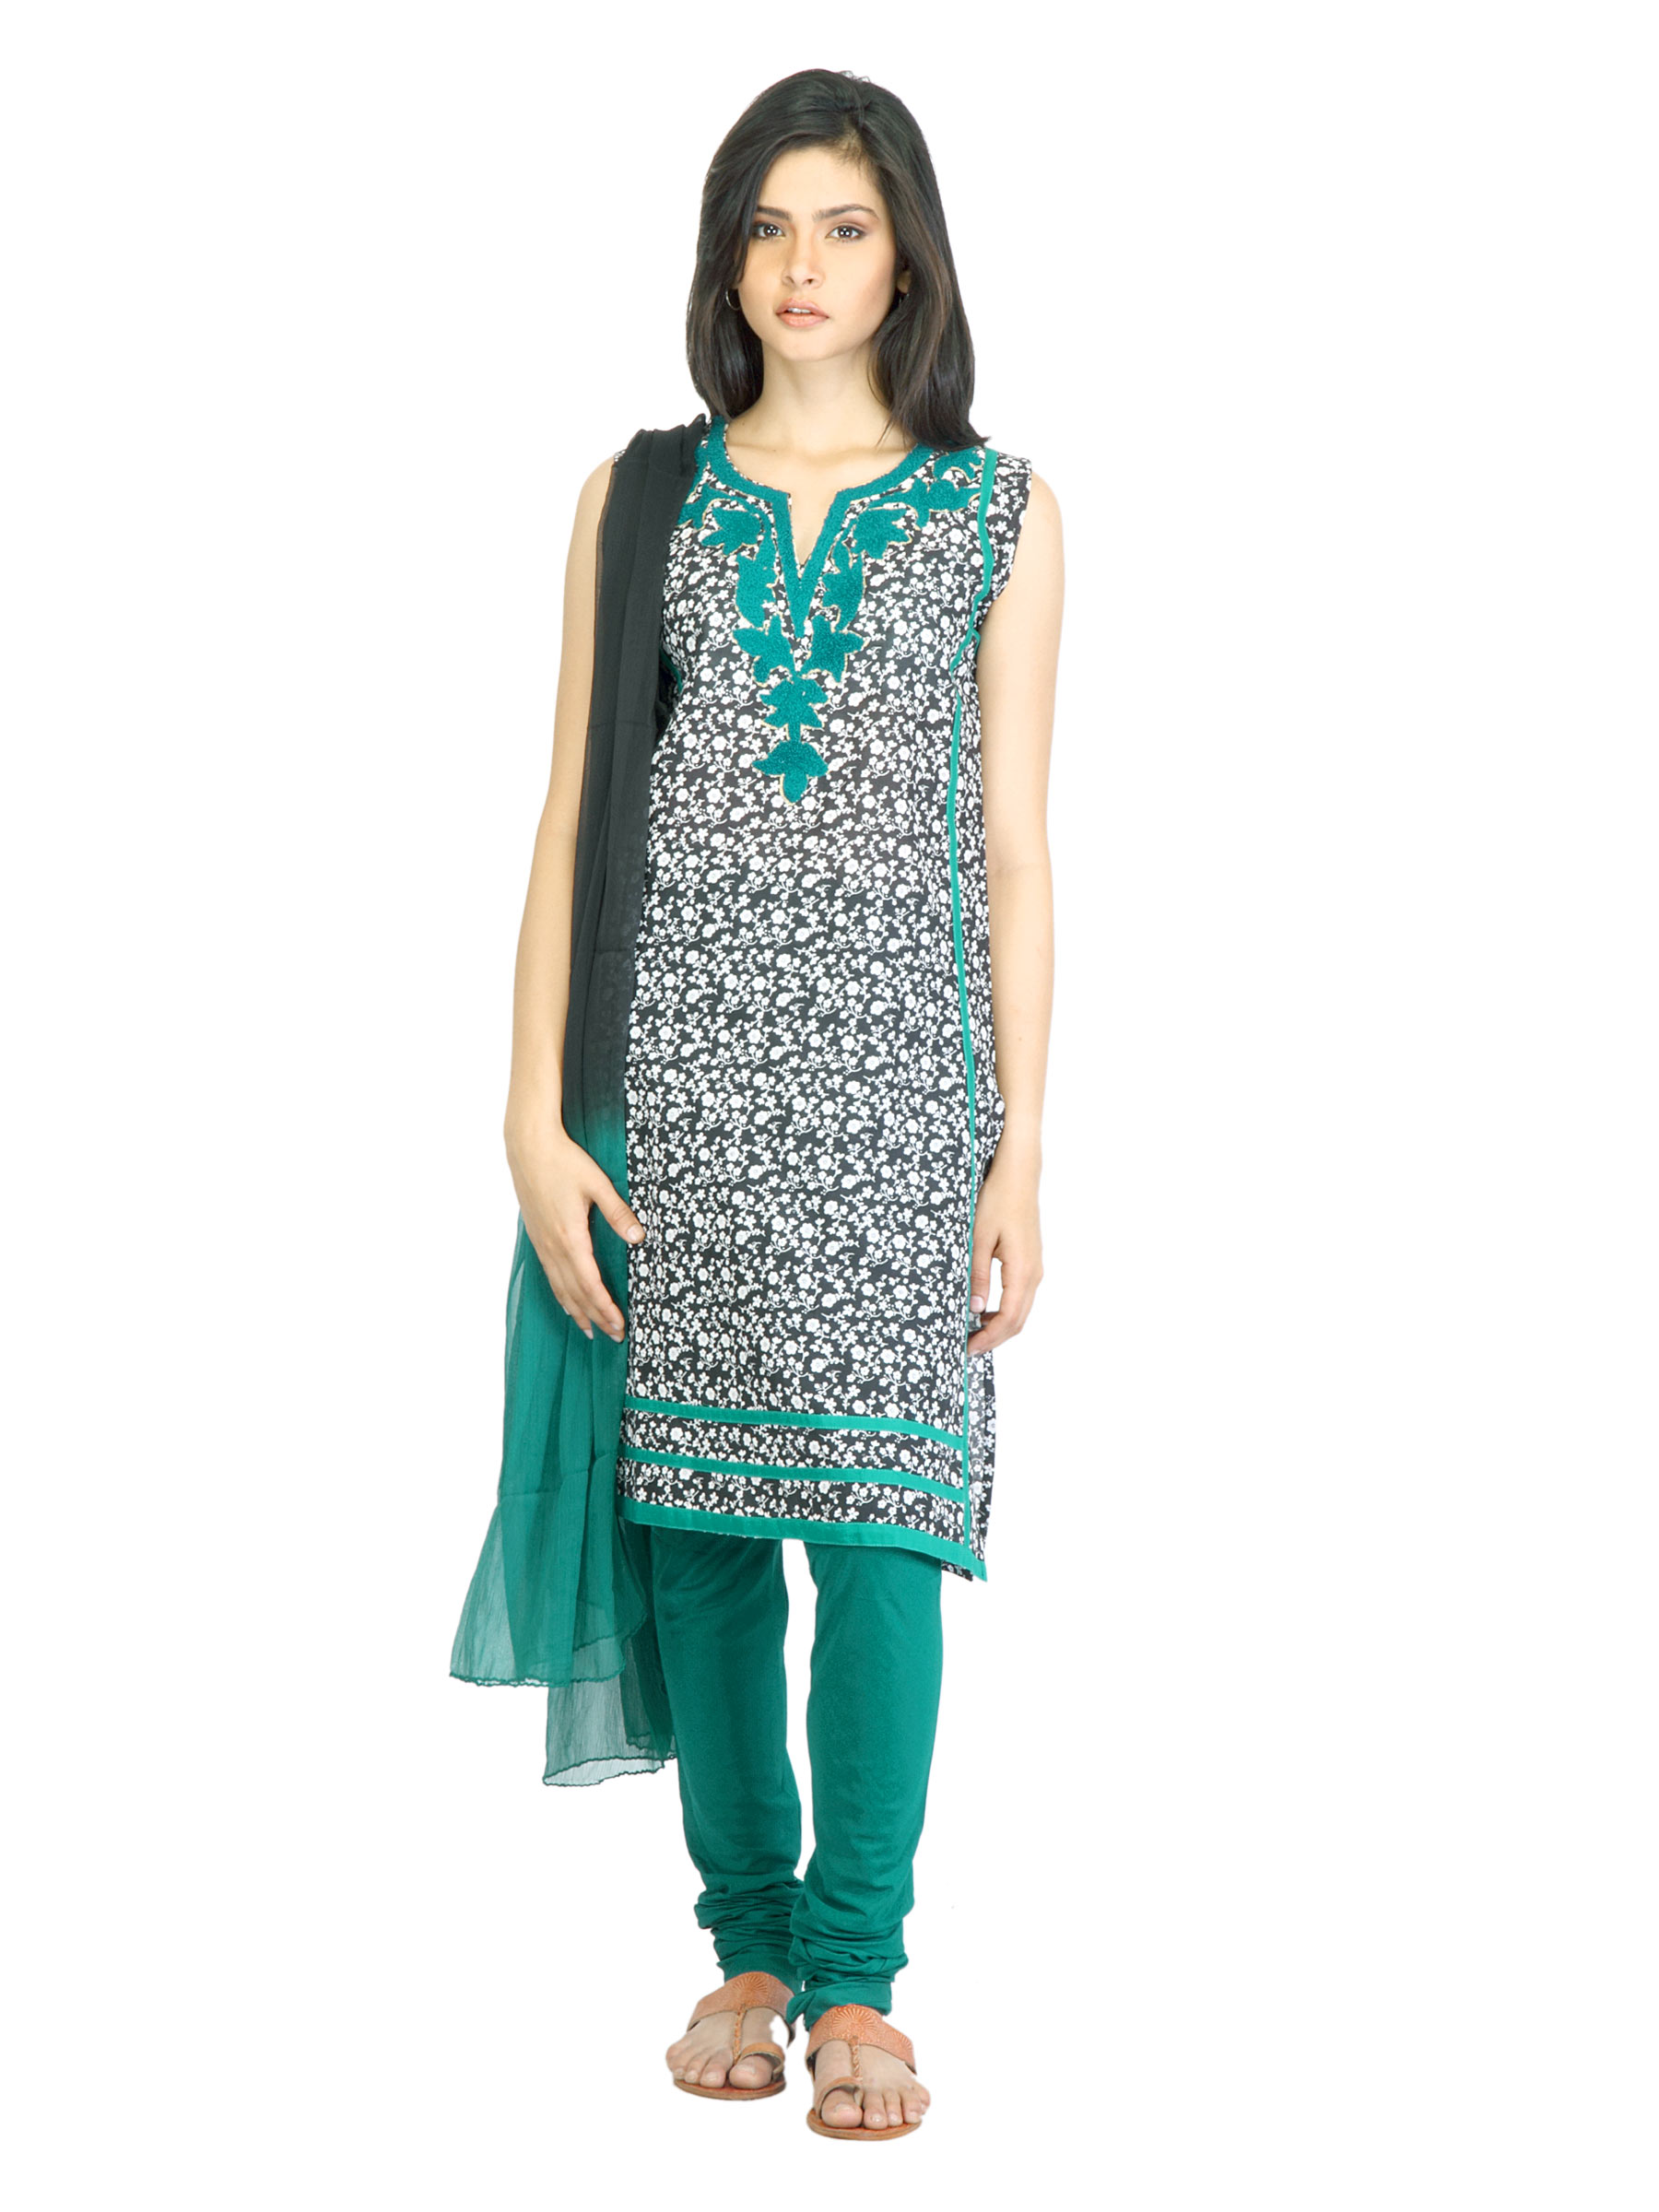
Vishudh Women Green Churidar Kurta with Dupatta
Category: Apparel / Apparel Set / Kurta Sets
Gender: Women
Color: Green
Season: Fall 2011
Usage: Ethnic